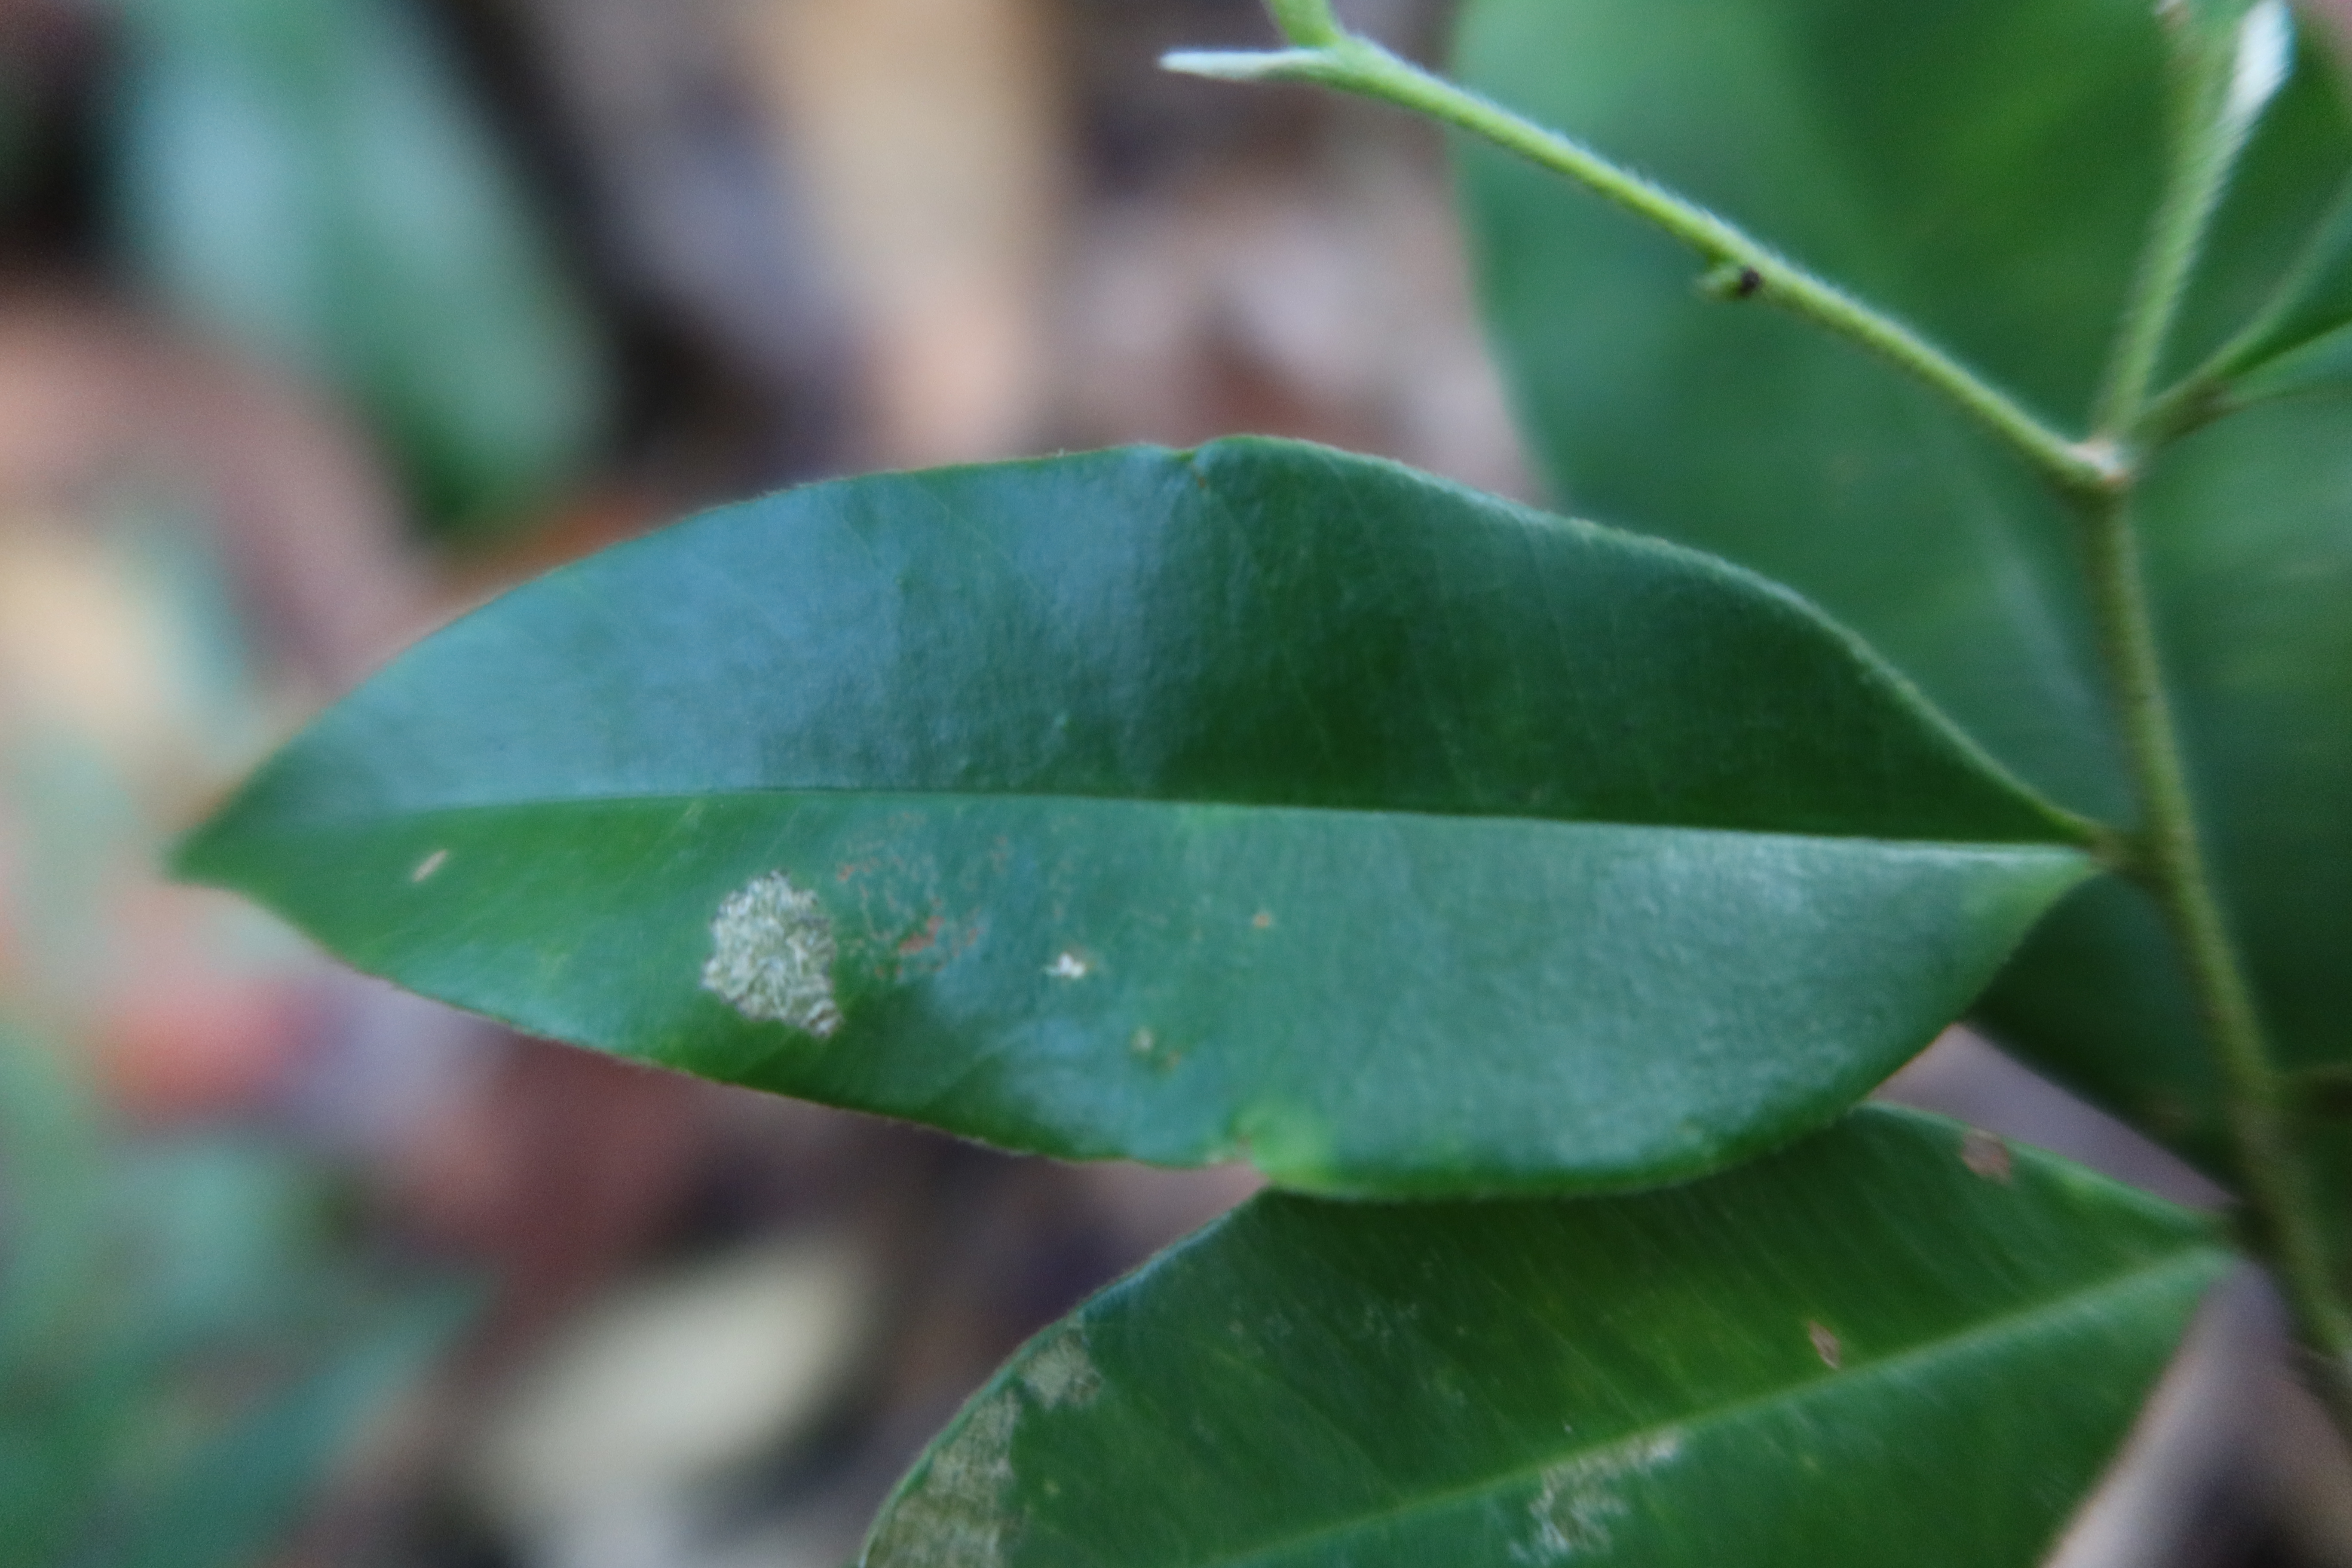
Label: Mealy bugs